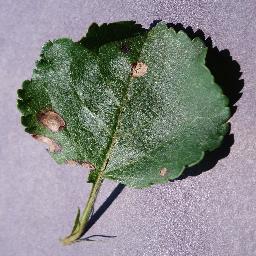
Label: Apple___Black_rot